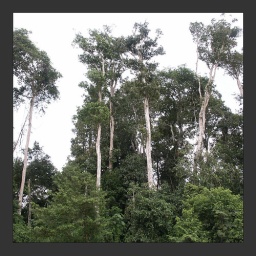
Trees denuded of leaves by proboscis monkeys along the river edge